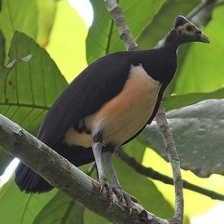
Species: MALEO
Scientific name: MACROCEPHALON MALEO